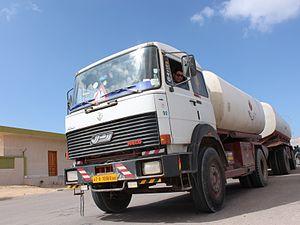
La série IVECO 190 Turbo est un camion polyvalent lourd, porteur ou tracteur de semi-remorques, fabriqué par le constructeur italien IVECO de 1981 à 1989.
La Libian Trucks and Bus Co., ou simplement TBCO ou T&B C., est une co-entreprise industrielle créée en 1976 par le constructeur de poids lourds italien Iveco et l'Etat libyen via le Secrétariat de l'Industrie et des Ressourses Minérales. Le siège social de la société est implanté à Tagiura. Une seconde usine de production a été ouverte dans la capitale Tripoli.